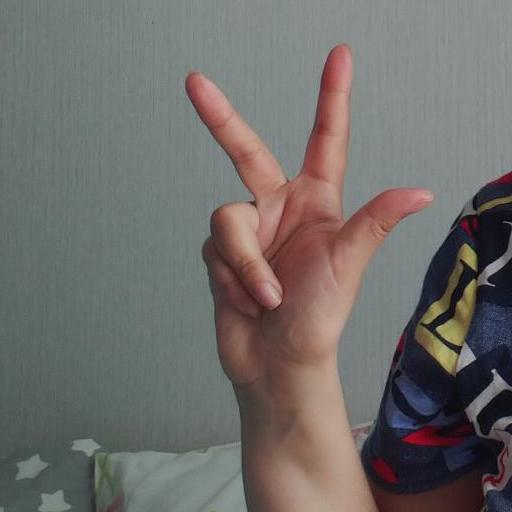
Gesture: three2